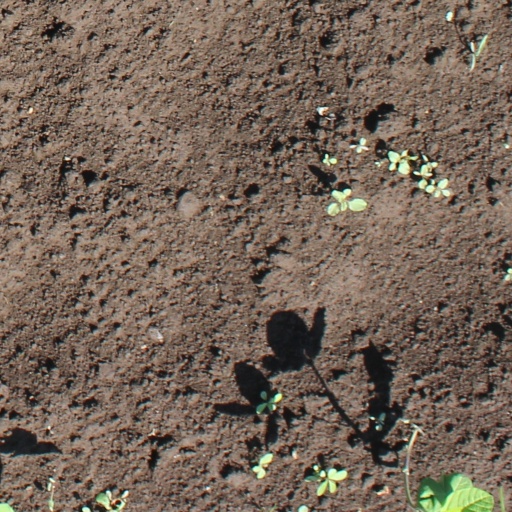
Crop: soybean